Pearl Bank Apartments

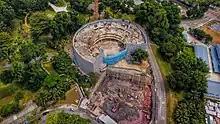
Pearl Bank Apartments demolition (shot in Feb 2020)

The building's structure comprised ten radiating shear walls which also served as party walls between the units. These elements, along with the additional structural columns and lift cores, followed the radial form of the building and enhanced the façade. Shanghai plaster was used on the outer rim of the building and painted plastered walls on the inner rim.